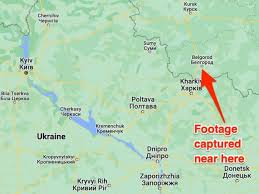
Label: Self Propelled Artillery